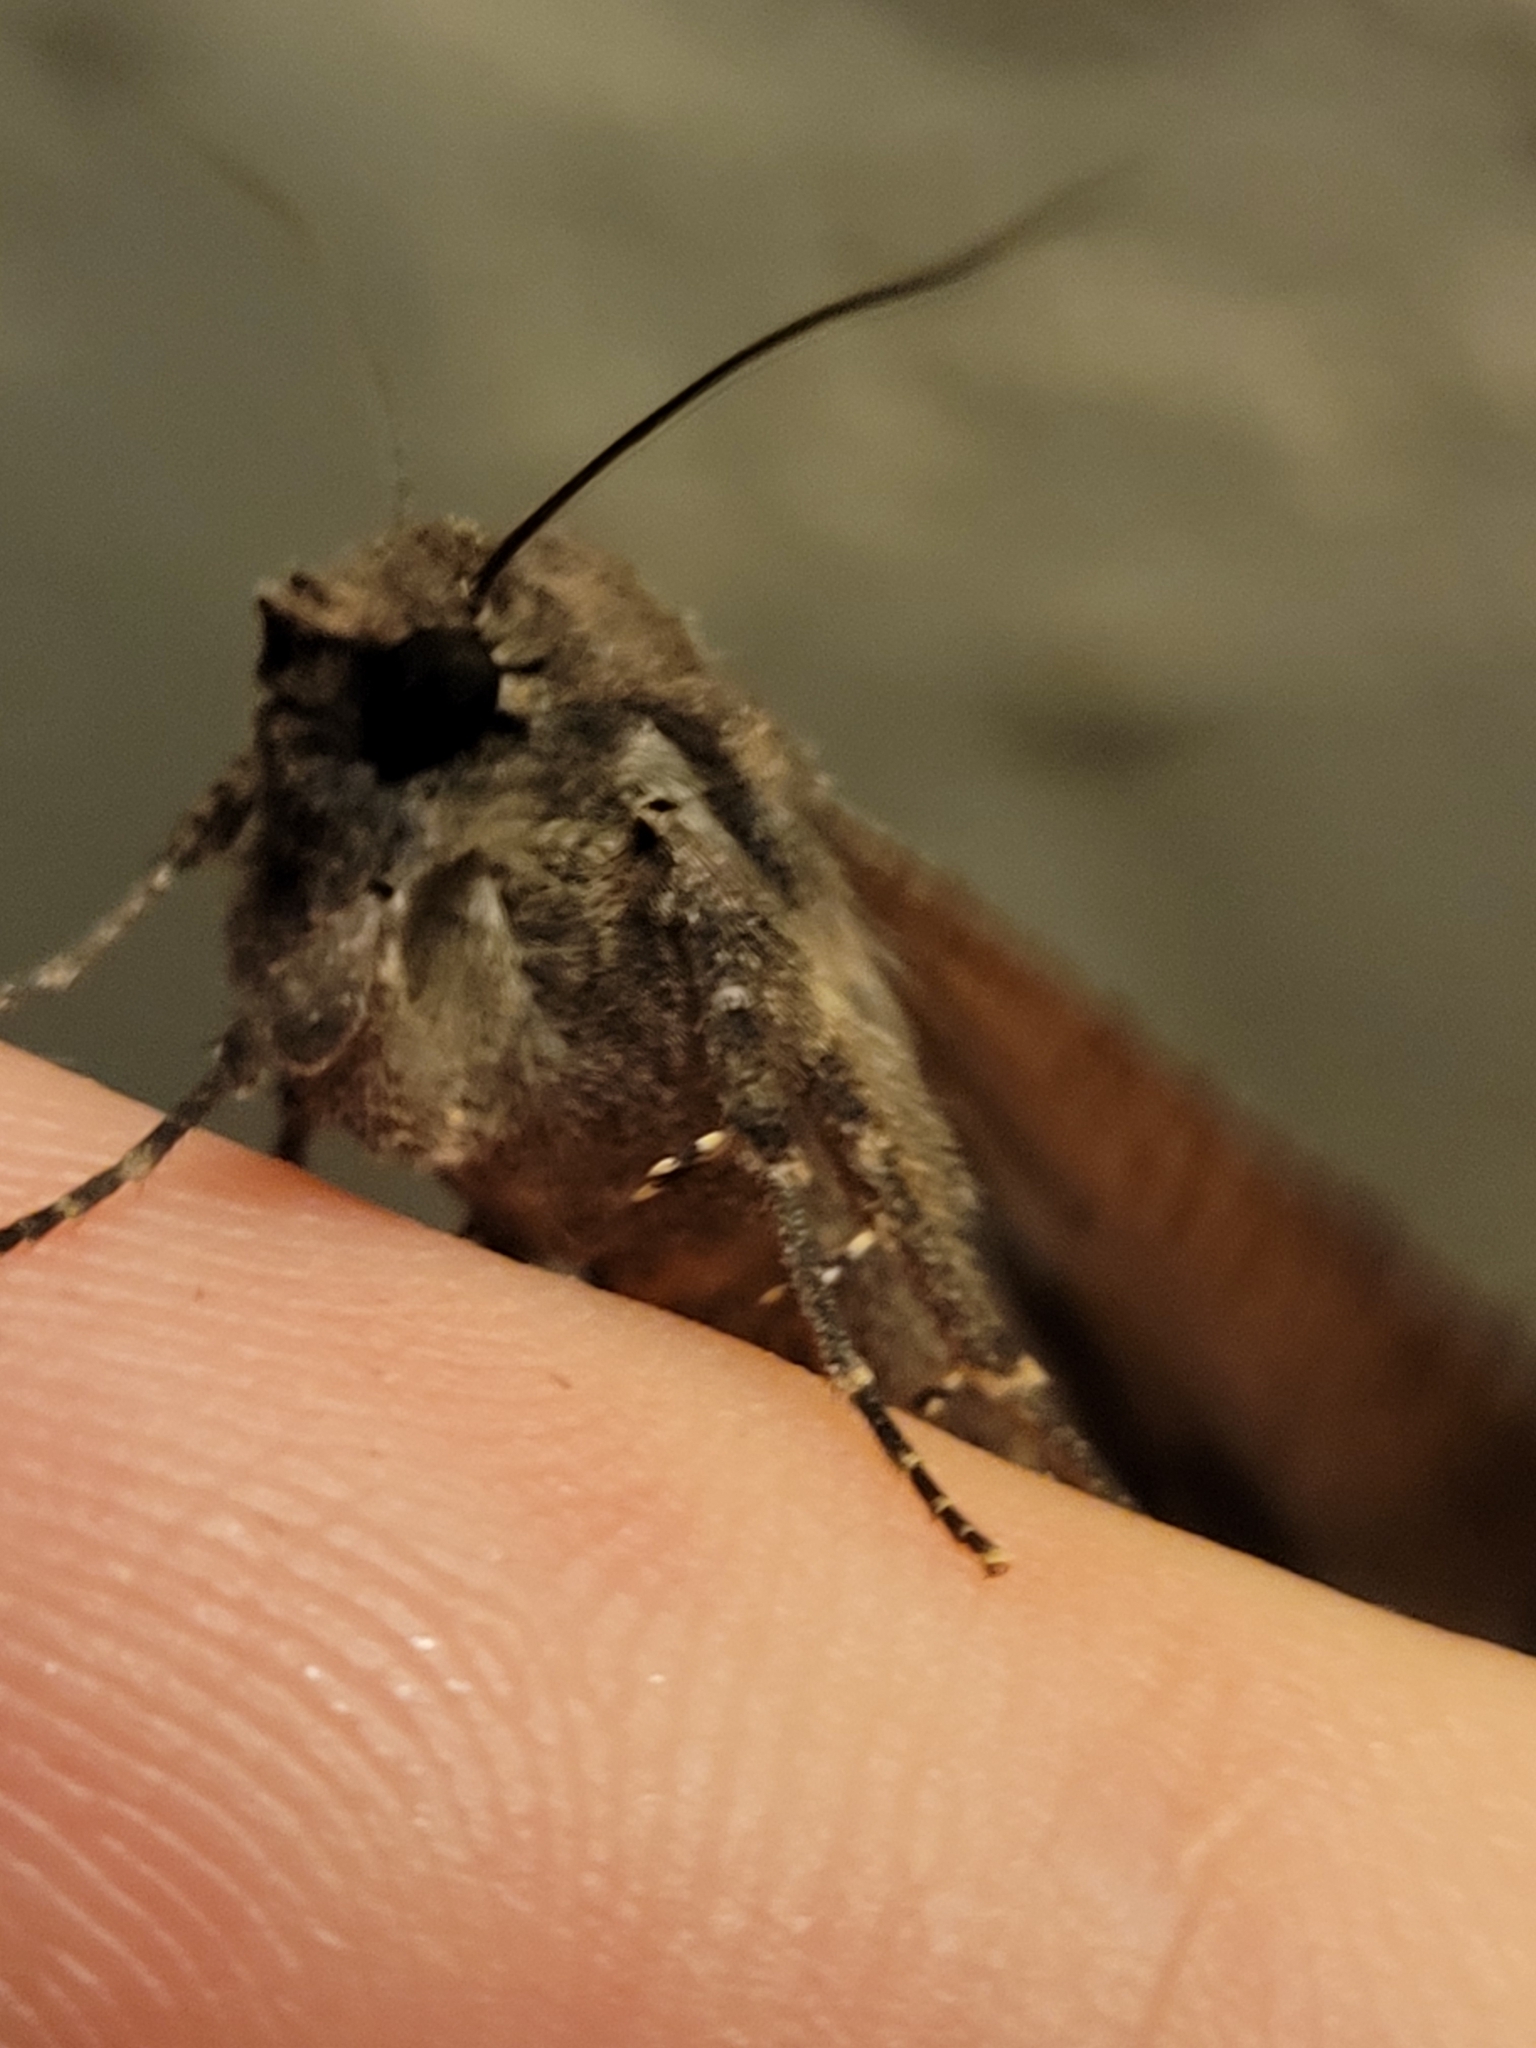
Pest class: cutworms